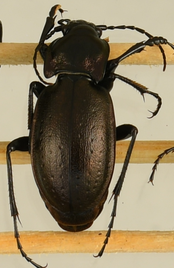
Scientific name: Carabus nemoralis
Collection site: Treehaven Site (TREE), plot TREE_003